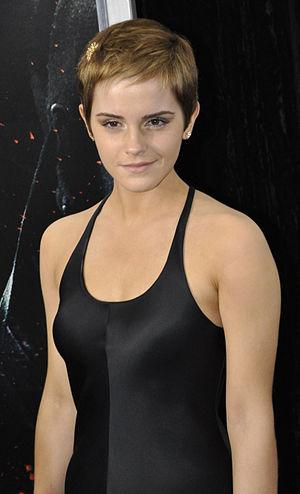
Emma Watson [ˈɛmə ˈwɒtsən], née le 15 avril 1990 à Paris, en France, est une actrice britannique. Elle est devenue célèbre en jouant, de son enfance en 2001 à l'âge adulte en 2011, le rôle d'Hermione Granger, l'un des trois rôles principaux dans la série des films Harry Potter. Elle est nommée pour de nombreuses récompenses pour son rôle, et en remporte plusieurs.